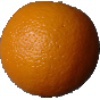
Label: orange